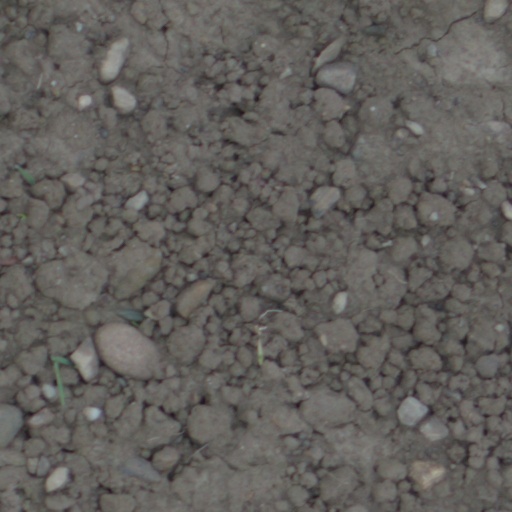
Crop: wheat